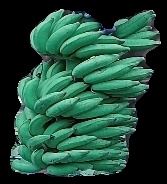
Variety: elakki-bale
Grade: grade1